Hill of Howth Tramway

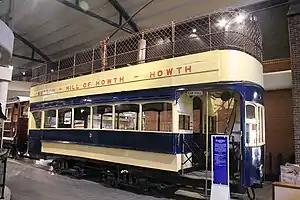
No. 4 at Cultra

Four of the trams survive in preservation. No. 9 is now exhibited at the National Transport Museum of Ireland, which is located at Howth Castle, near the former terminus of the tramway at Howth railway station. No. 4 is on display the Ulster Folk and Transport Museum at Cultra. No. 10 is preserved at the National Tramway Museum in Derbyshire, England; it has been converted to 4' 8.5" gauge and had previously run on the Blackpool Tramway from 1985-89. No. 2 is at the Southern California Railway Museum, California, USA, in operating condition; it has also been converted to 4' 8.5" gauge.